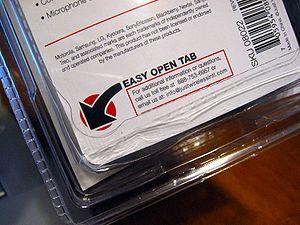
Wrap rage est une expression de l'anglais américain désignant un niveau élevé de colère, de frustration ou de rage provoqué par l'impossibilité d'ouvrir certains emballages, en particulier les blisters et les doubles coques scellées par application de chaleur. Chaque année, des milliers de consommateurs américains subissent des blessures, telles que des coupures aux doigts et des entorses au poignet, en utilisant des outils pour ouvrir des emballages ou en manipulant ces emballages. Des emballages faciles à ouvrir sont déjà conçus par les fabricants dans le but de réduire la colère et la frustration des consommateurs.